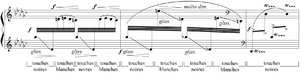
Debussy - Etude ""pour les huit doigts"", mes.33-35"
Les Études constituent le dernier recueil pour piano de Claude Debussy, comprenant douze pièces composées entre le 5 août et le 29 septembre 1915. Réparties en deux « livres » et dédiées à la mémoire de Frédéric Chopin, elles ont fait l'objet de créations partielles par les pianistes George Copeland, le 21 novembre 1916 à New York, Walter Rummel, le 14 décembre 1916 dans le cadre des concerts au profit de « l'aide affectueuse aux musiciens », à Paris, et Marguerite Long, le 10 novembre 1917 à la Société nationale de musique.